United Nations Security Council Resolution 1480

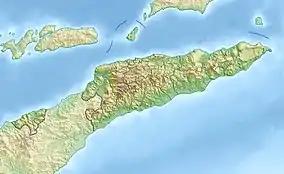
East Timor

United Nations Security Council resolution 1480, adopted unanimously on 19 May 2003, after reaffirming previous resolutions on East Timor (Timor-Leste), particularly resolutions 1410 (2002) and 1473 (2003), the council extended the mandate of the United Nations Mission of Support to East Timor (UNMISET) for a period of twelve months until 19 May 2004.